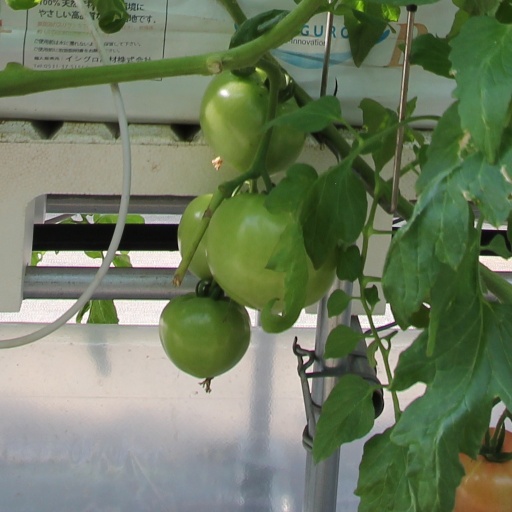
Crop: tomato